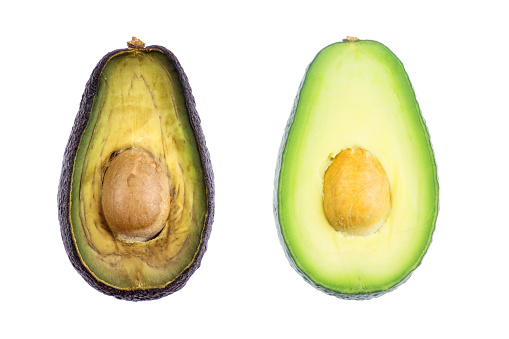
Adjective: riper
Antonym: rawer